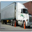
Label: truck